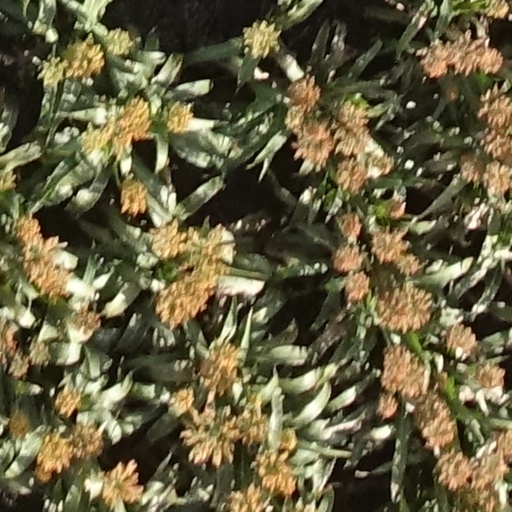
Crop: sorghum